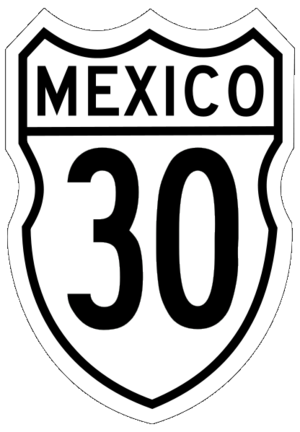
La route fédérale 30, est une route Mexicaine qui parcourt les états de Durango et Coahuila, et a une longueur totale de 478 km.